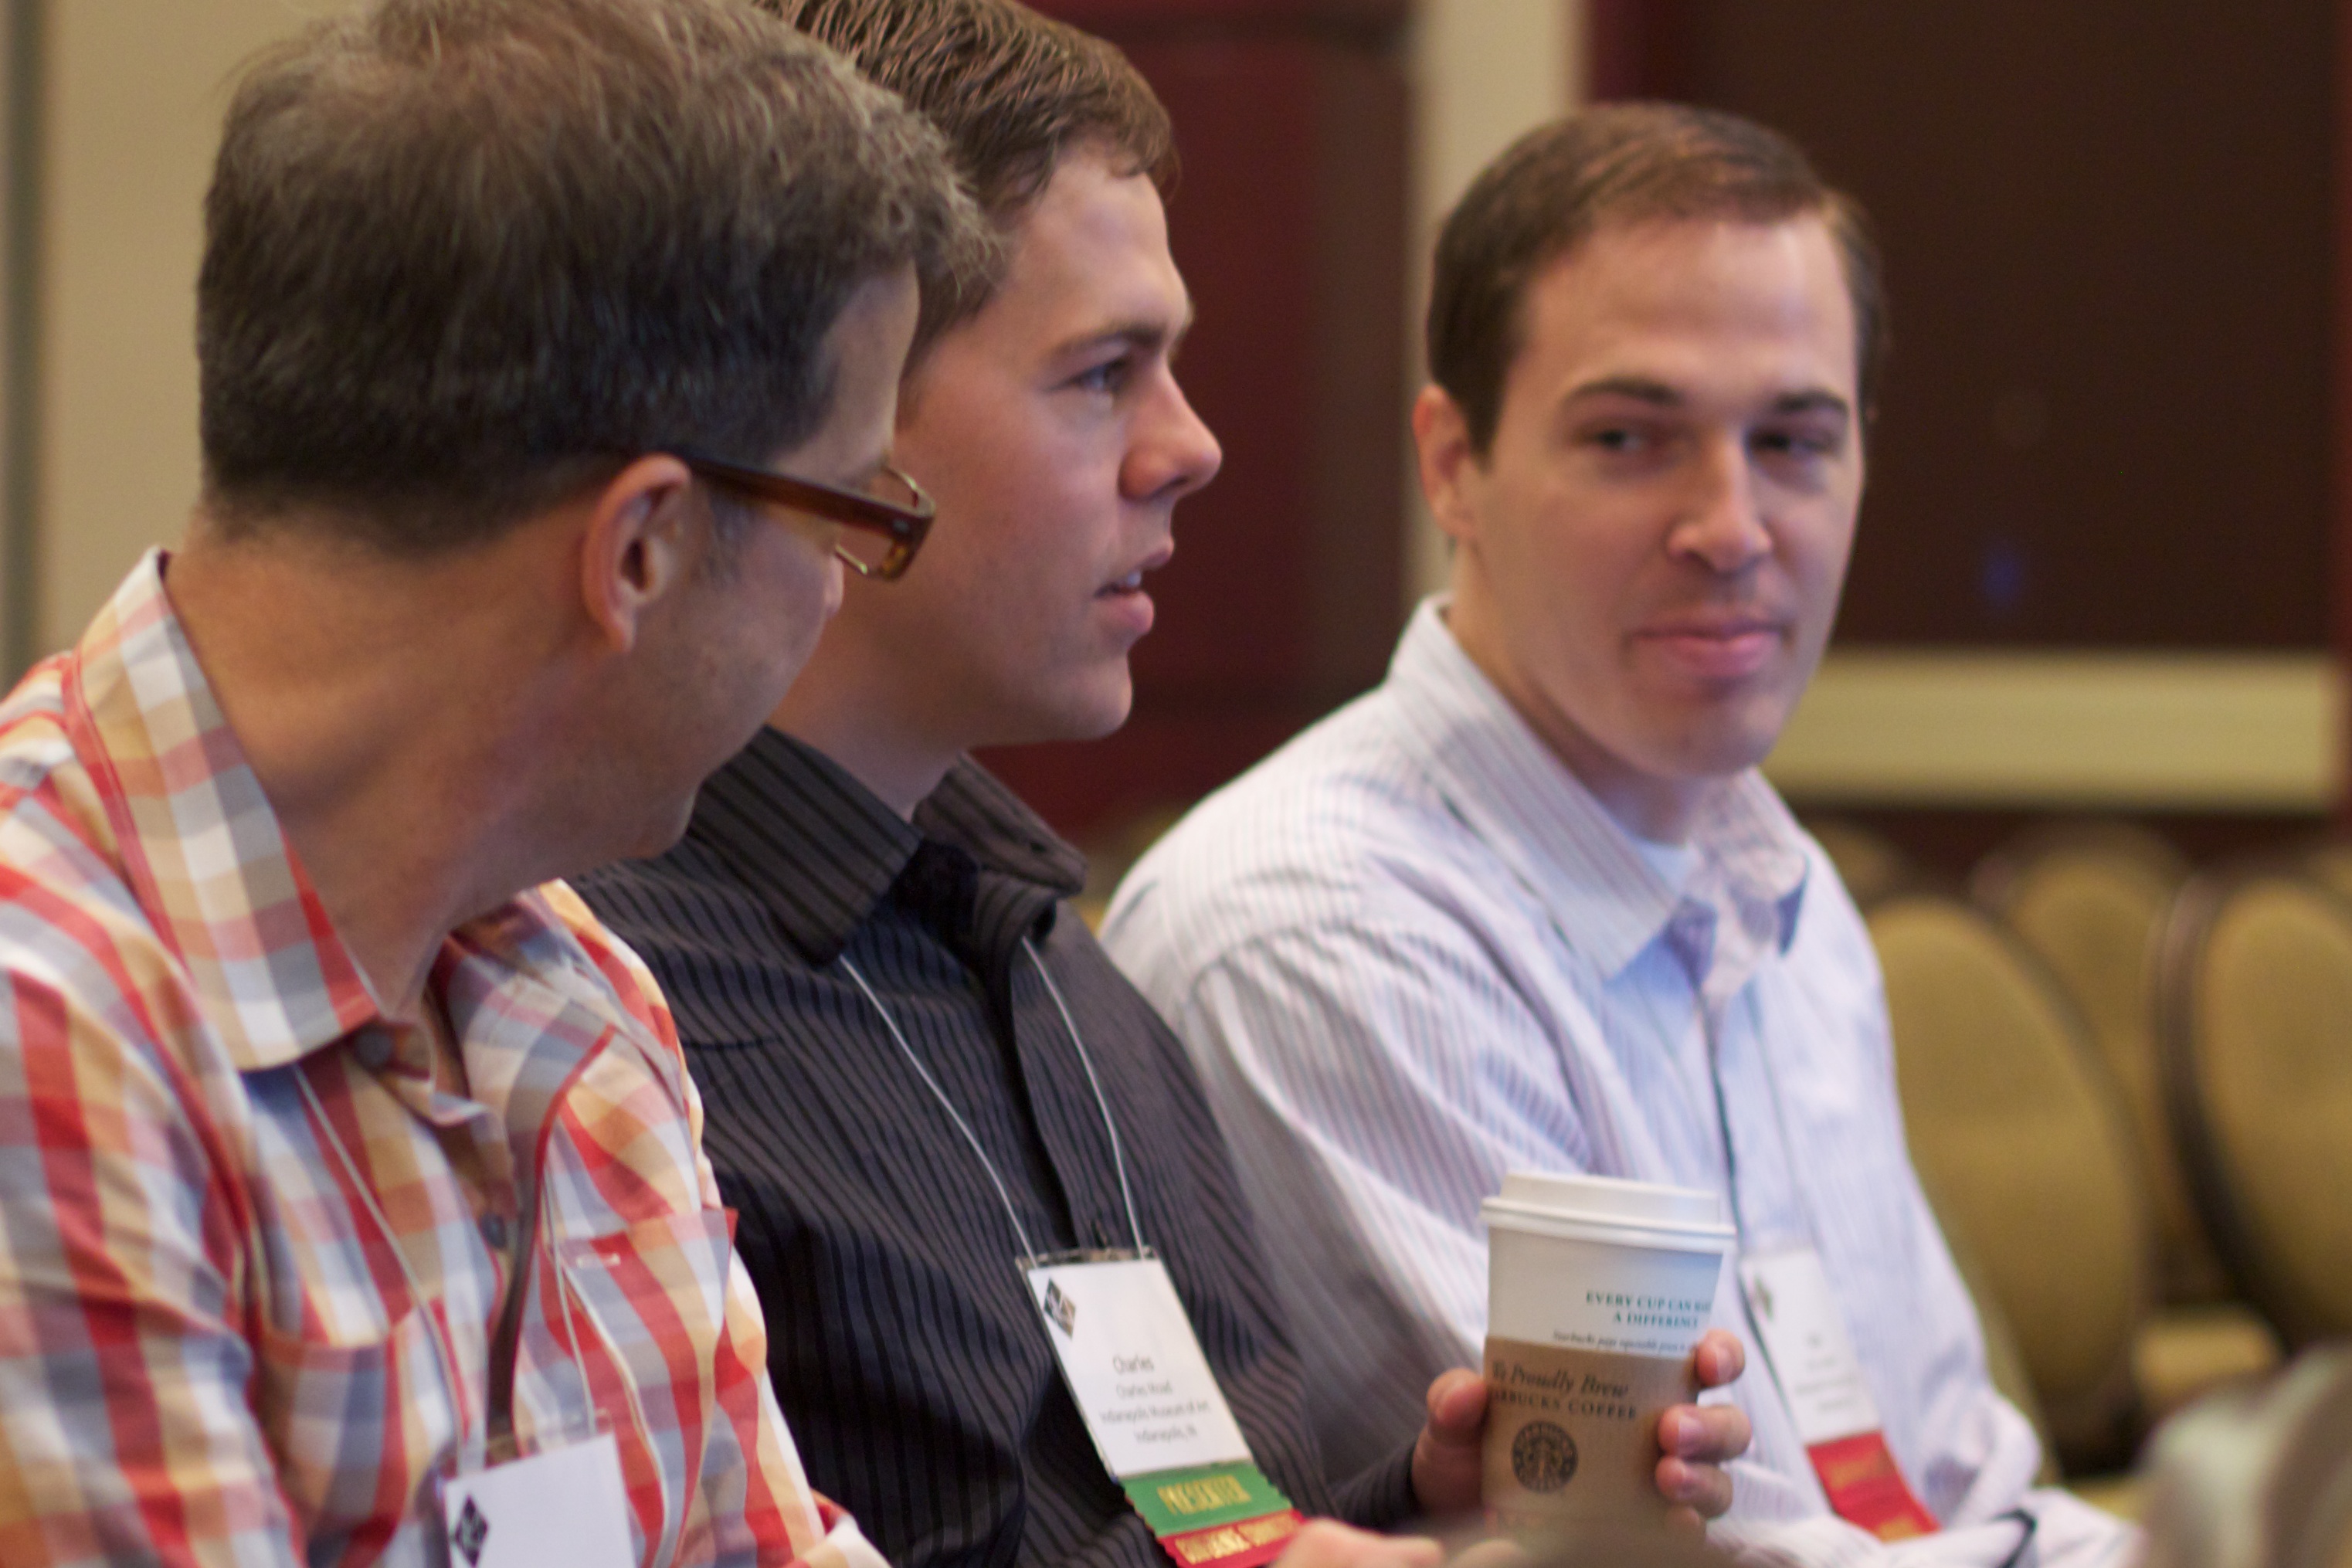
person, mcn2010